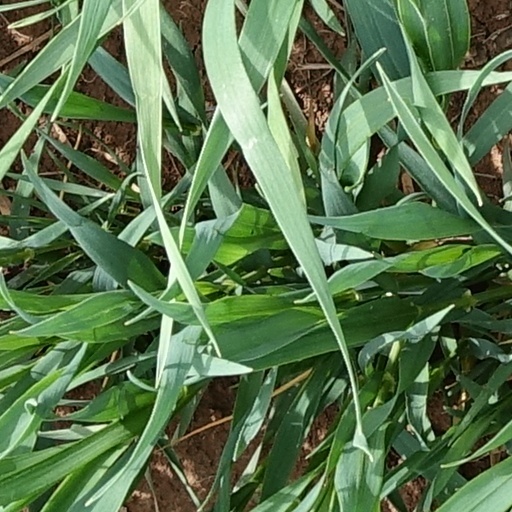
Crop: wheat